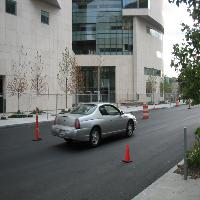
Weather: cloudy or overcast